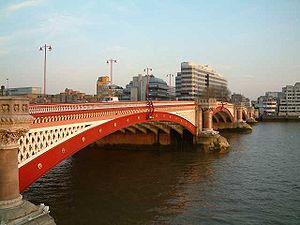
Le Blackfriars Bridge est un pont de la ville de Londres traversant la Tamise, au niveau de la City. Il se situe à proximité des Inns of Court et de l'Église du Temple sur la rive nord ainsi que de la Tate Modern et de la Oxo Tower sur la rive sud.